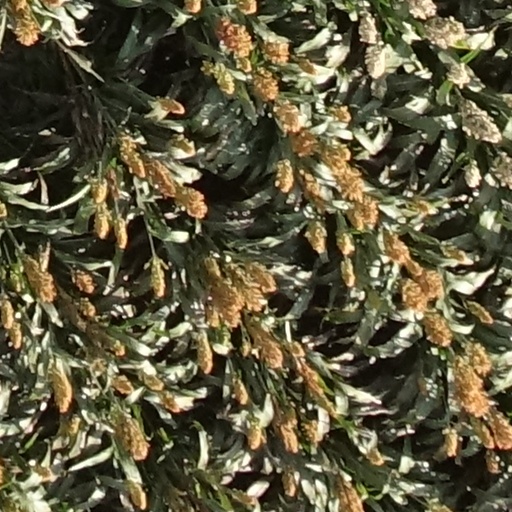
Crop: sorghum